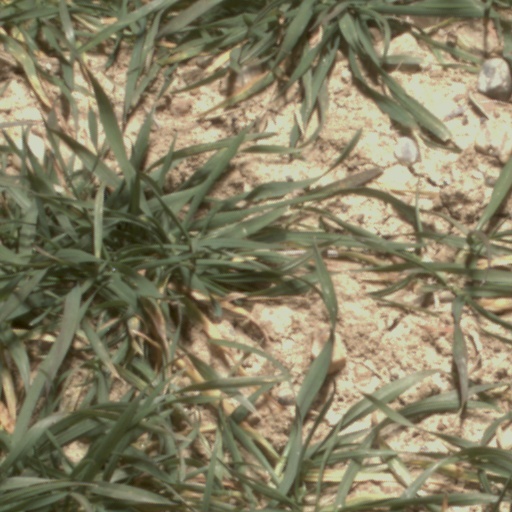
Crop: wheat